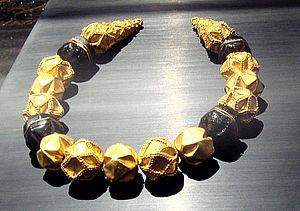
Tillia tepe, Tilia tepe, Tillya tepe, ou Tillā tapa ou « le tertre d’or », ou « la colline de l’or » est un site archéologique afghan situé dans la province de Djôzdjân à proximité de Chéberghân et fouillé en 1978 par une équipe soviéto-afghane dirigée par l’archéologue russo-grec Viktor Sarianidi, un an avant l’invasion soviétique de l’Afghanistan de 1979.